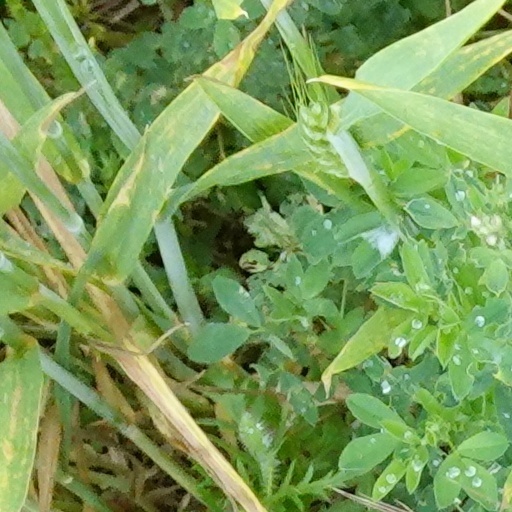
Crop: wheat